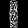
Label: Dress